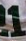
Number: 1